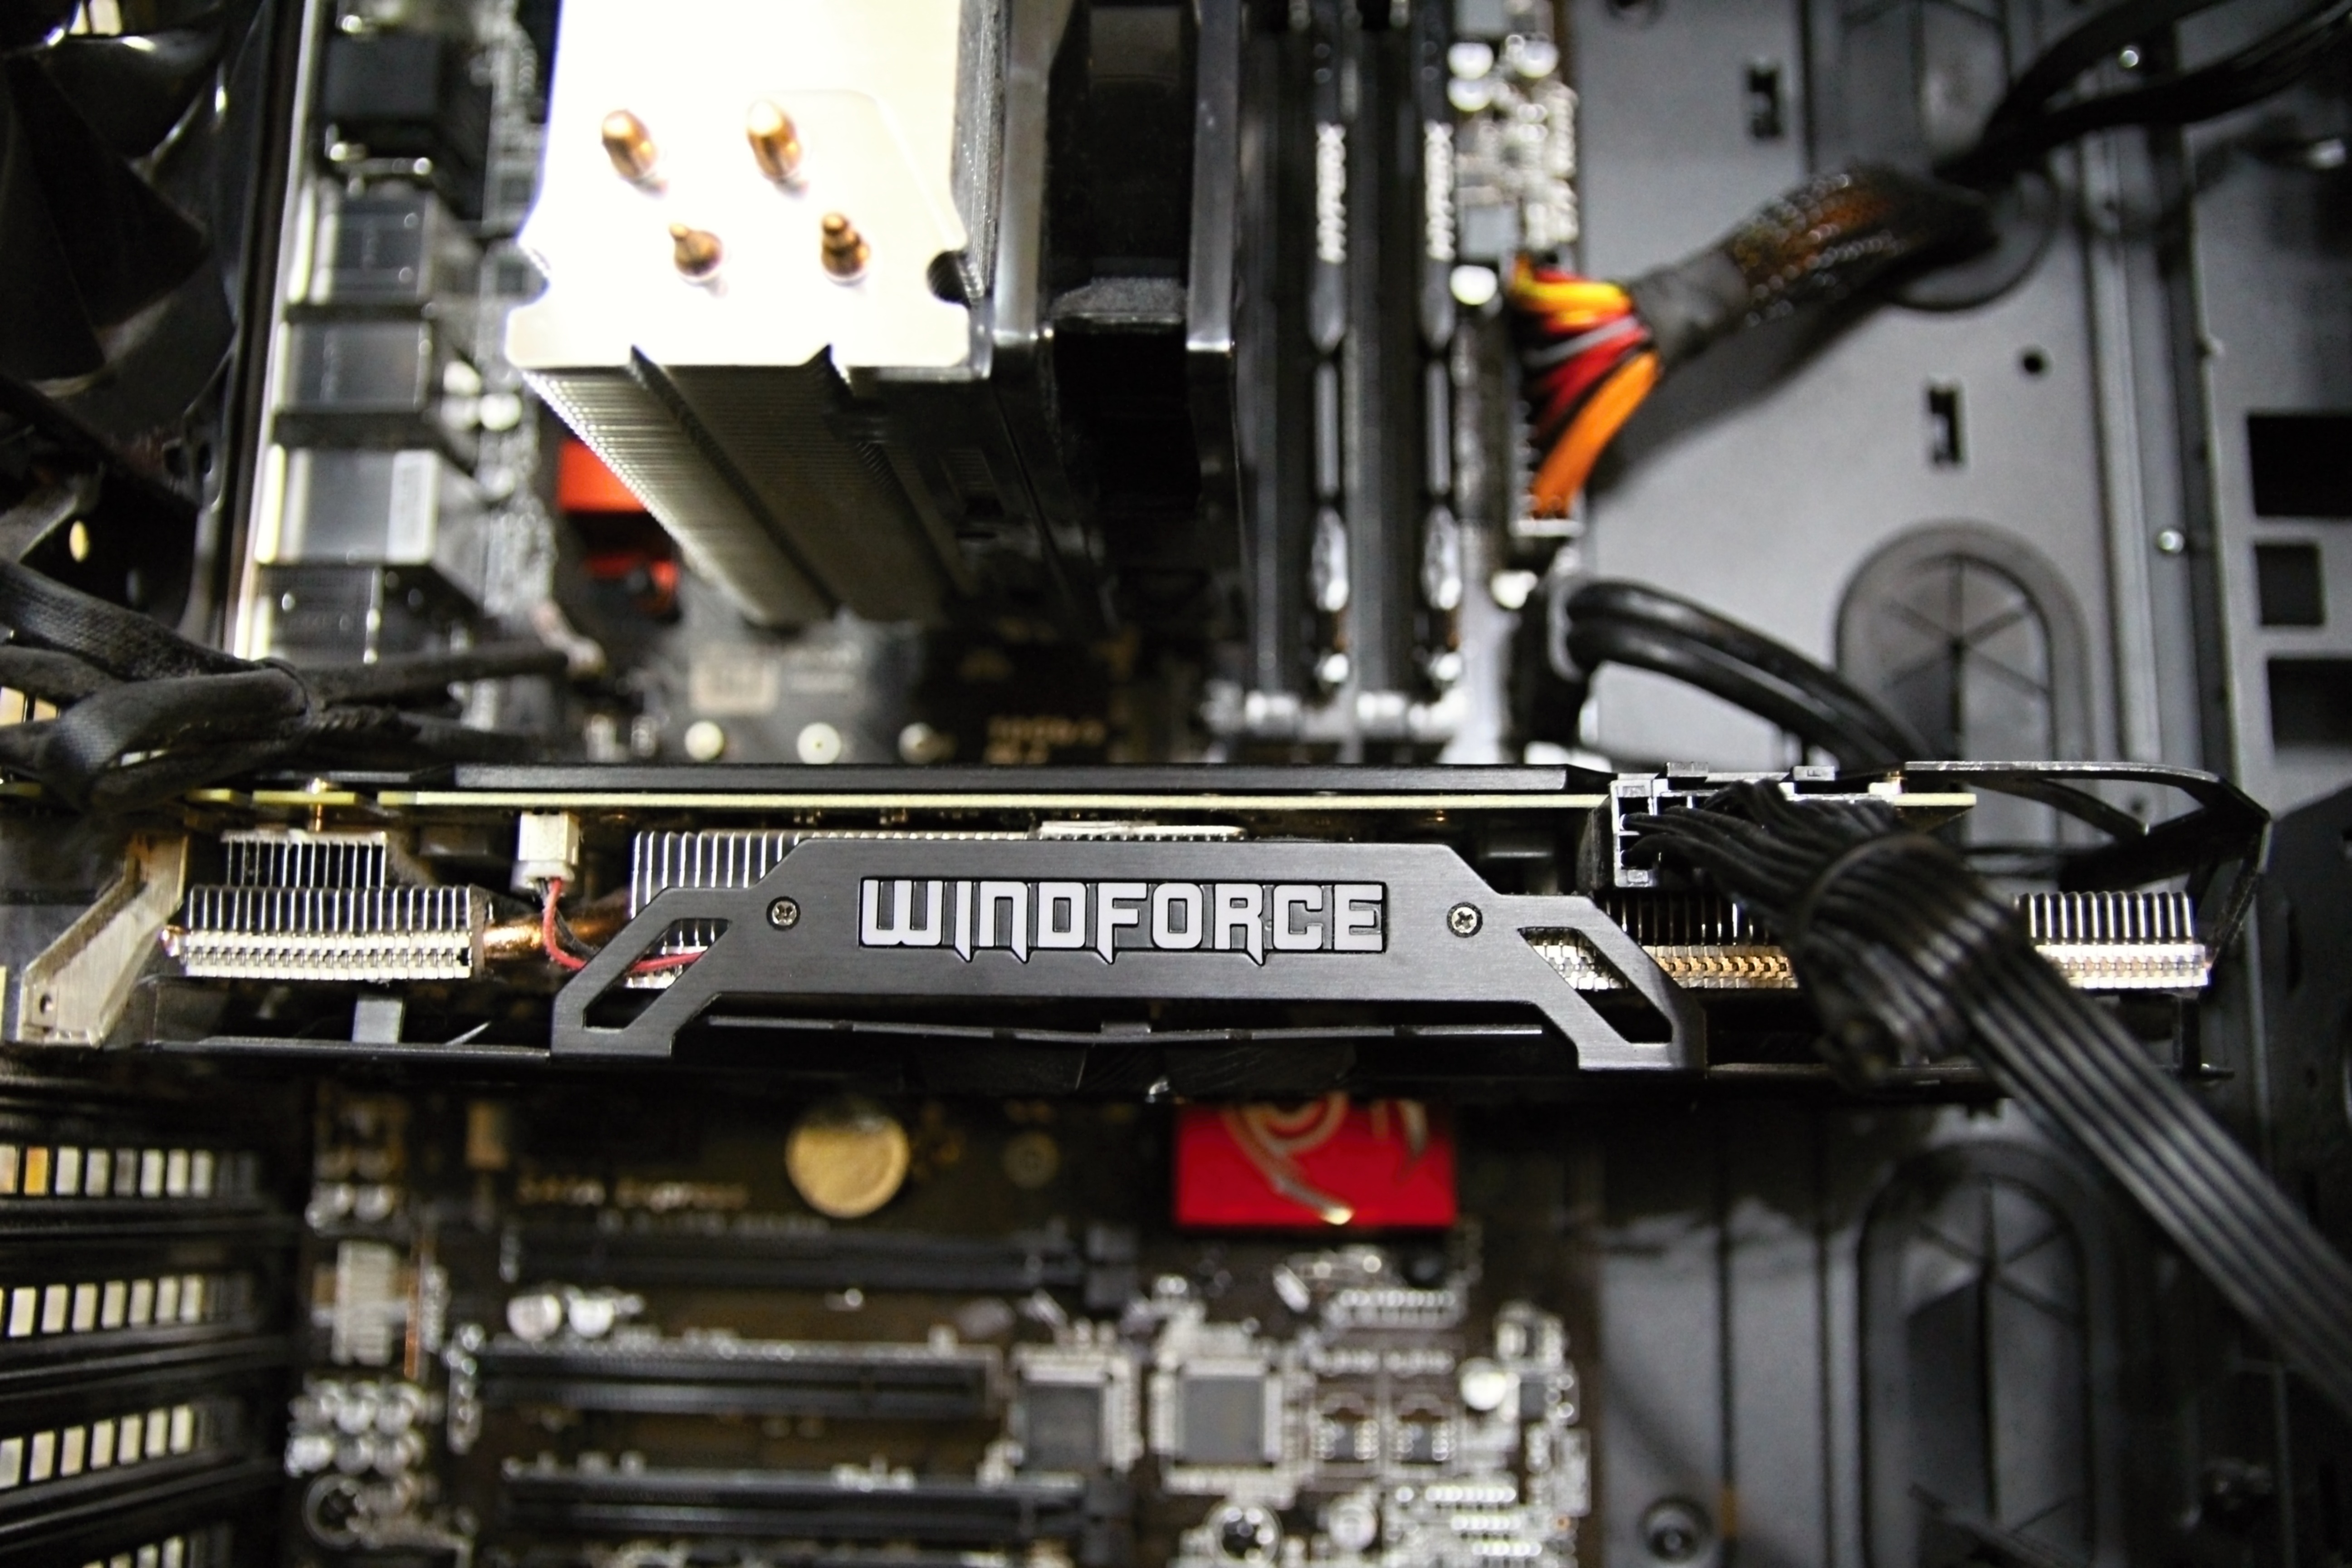
computer, technology, machine, cockpit, electronics, mb, graphics, cooler, cpu, motherboard, gygabite